1991 SEA Games

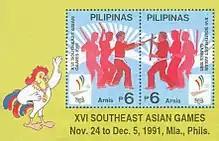
1991 Southeast Asian Games

The Philippines should have tallied a total of 91 gold medals, but one of the gold medals from boxing was proclaimed unofficial. The said gold medal should have been fought by a Filipino boxer against a Thai boxer, but the latter was found positive in the doping tests. The gold medal was, at first, given to the Philippines, but after a few days, the SEAG Organizing Committee declared that there will be no gold and silver medalists for the said event in boxing because there was no battle fought.